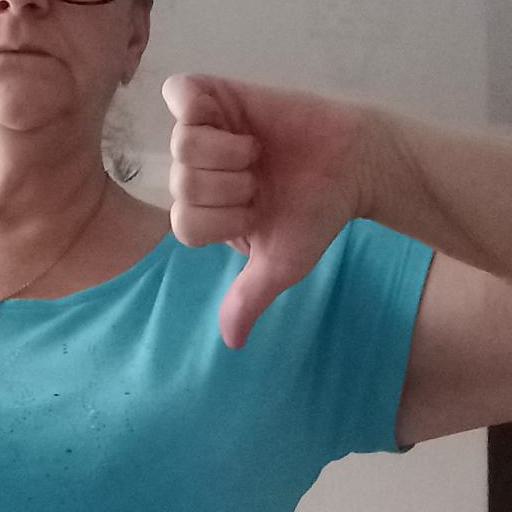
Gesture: dislike